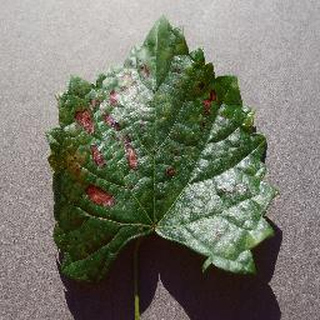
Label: grape_esca_black_measles